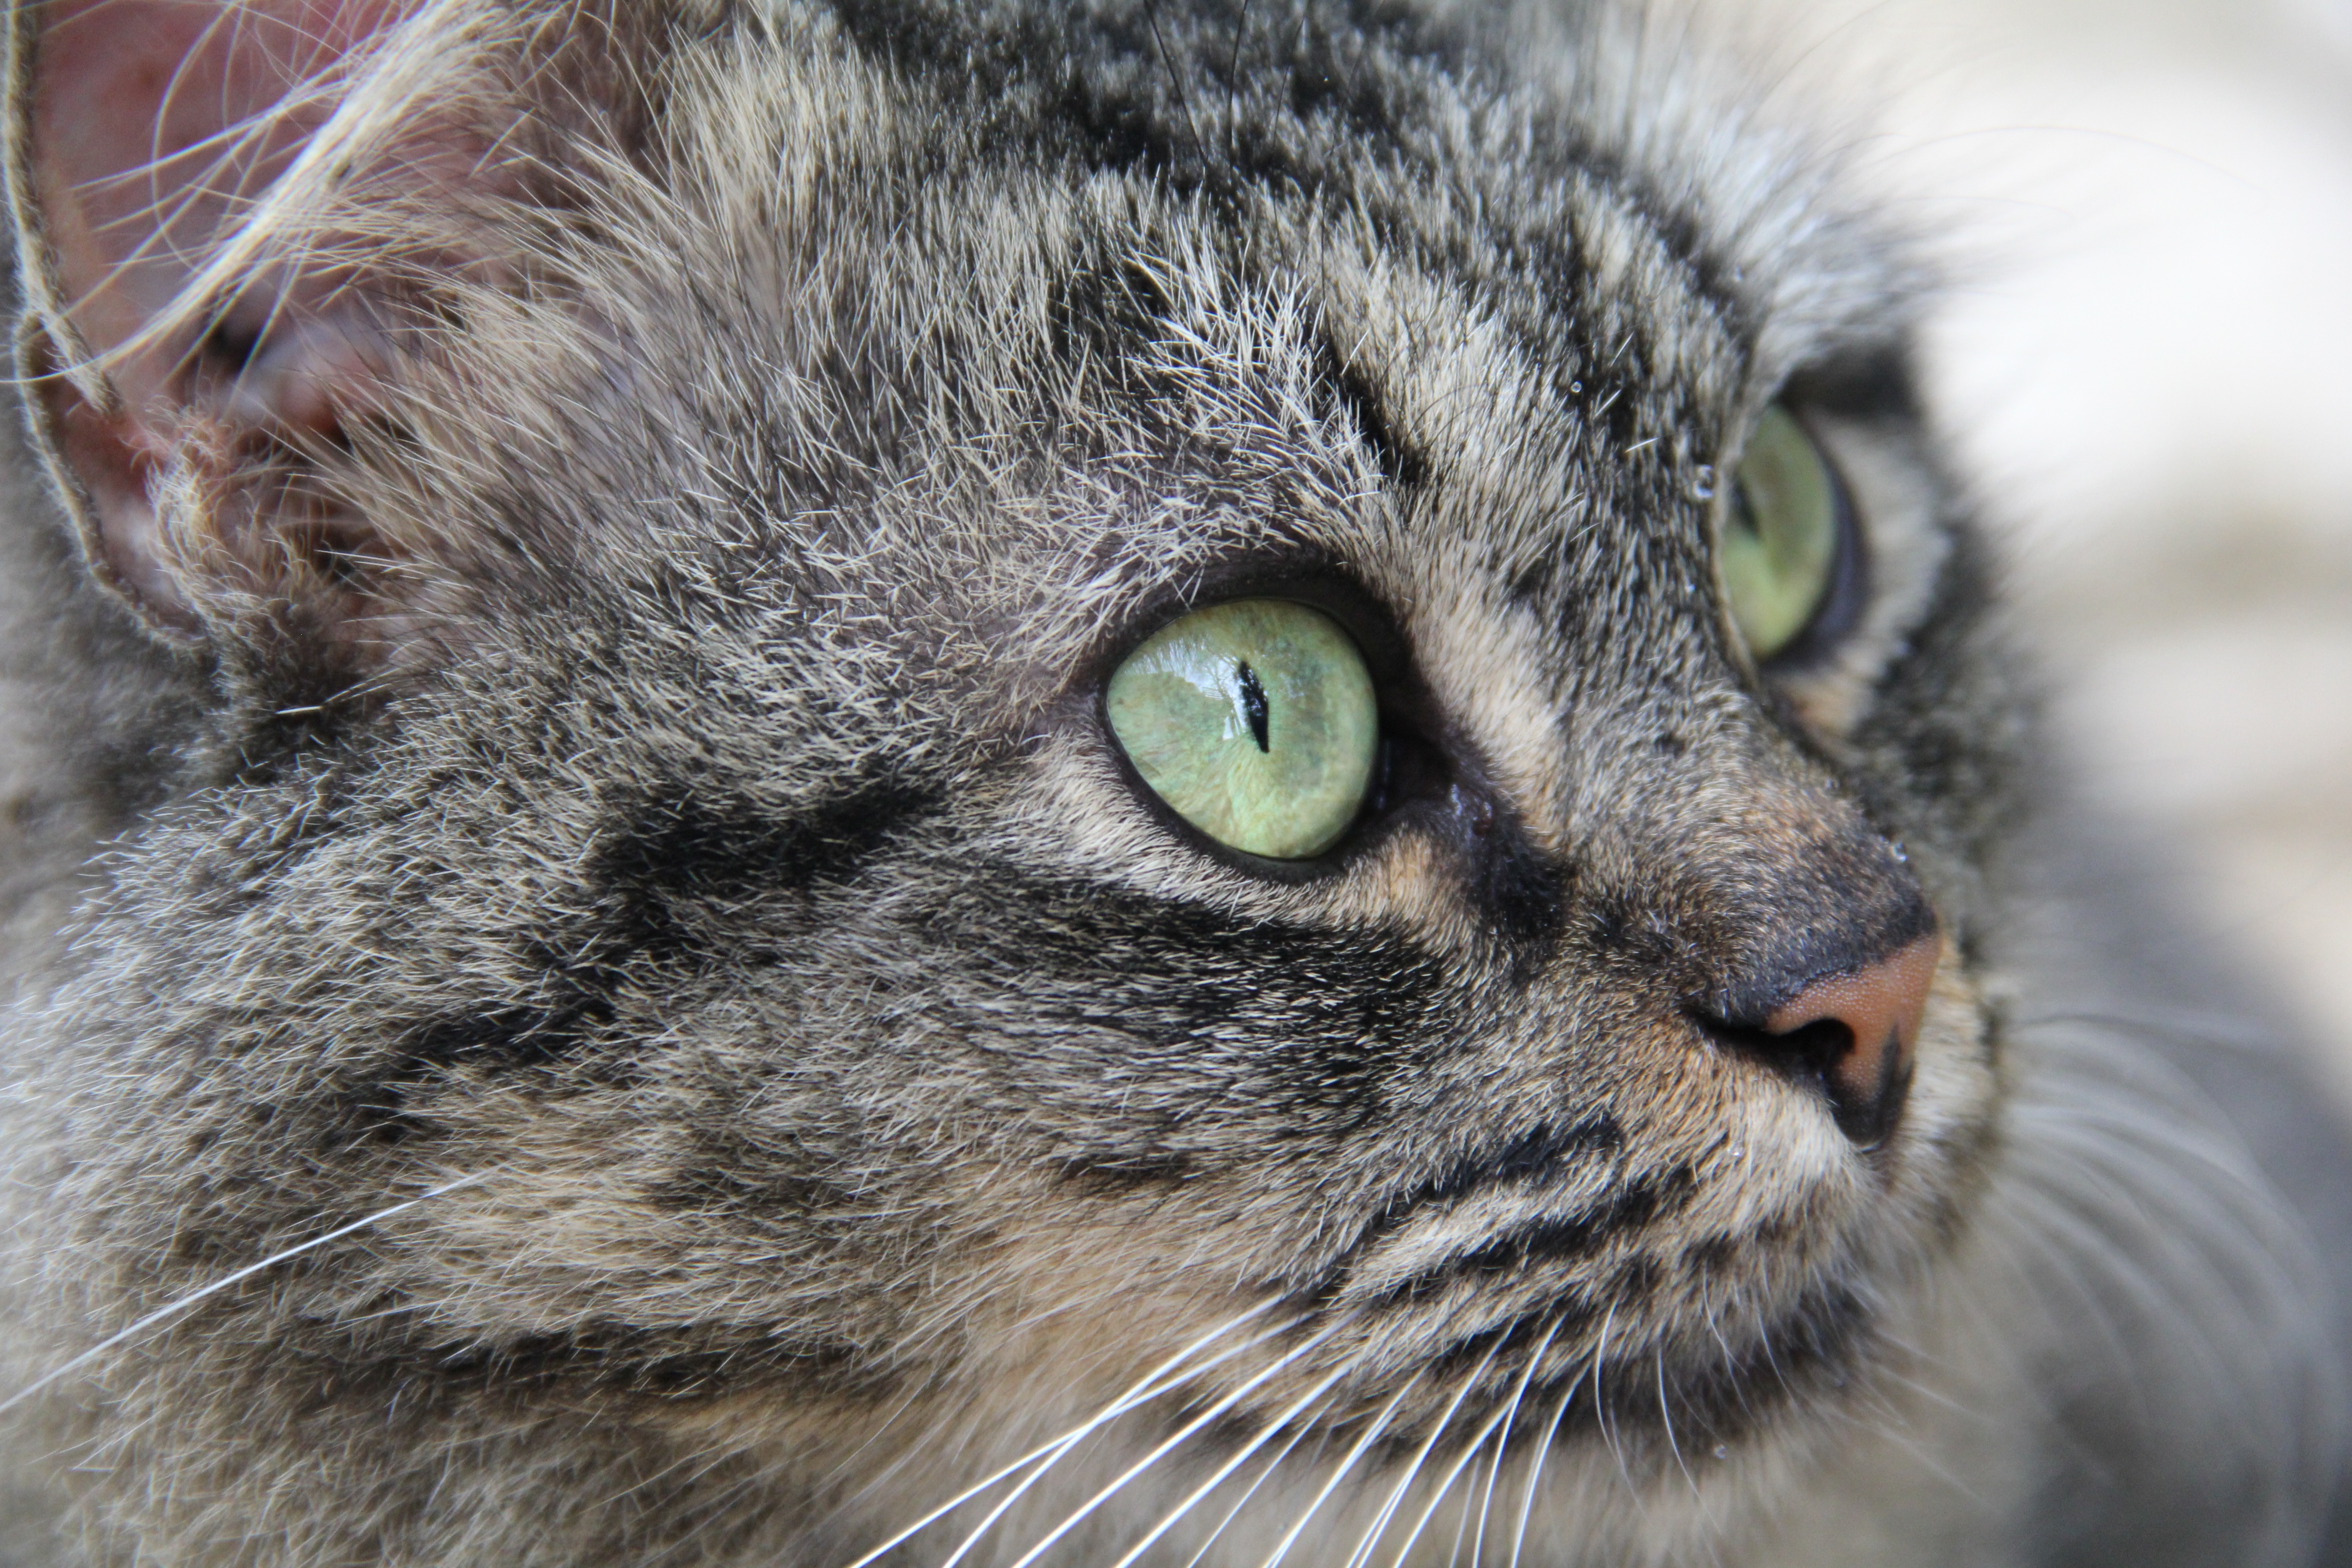
animal, cute, pet, kitten, cat, feline, mammal, fauna, close up, whiskers, grey, snout, moustache, vertebrate, gata, cat face, brindle, tabby cat, european shorthair, wild cat, small to medium sized cats, cat like mammal, nebelung, domestic short haired cat, pixie bob